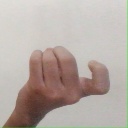
अक्षर: ज